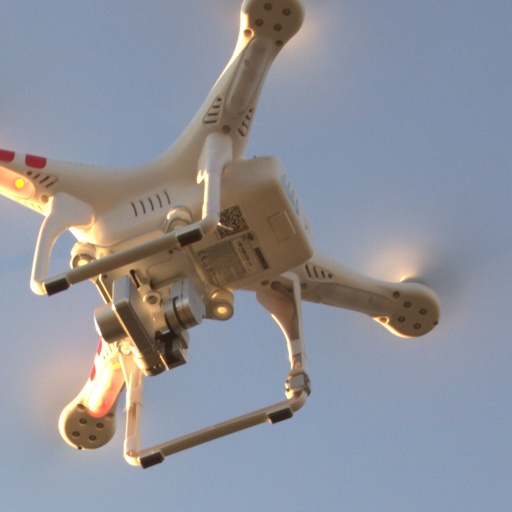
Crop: grape